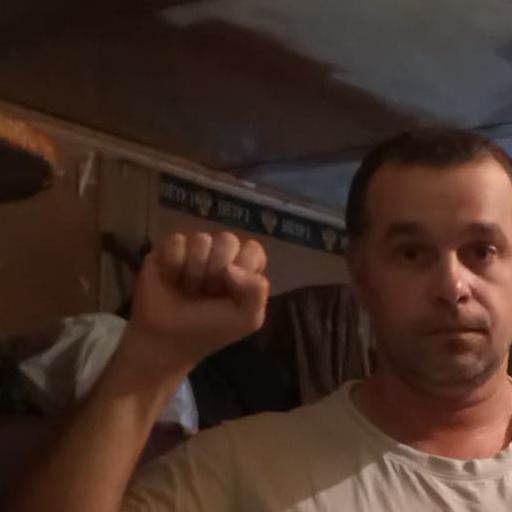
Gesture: fist